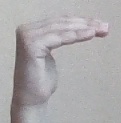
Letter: haa